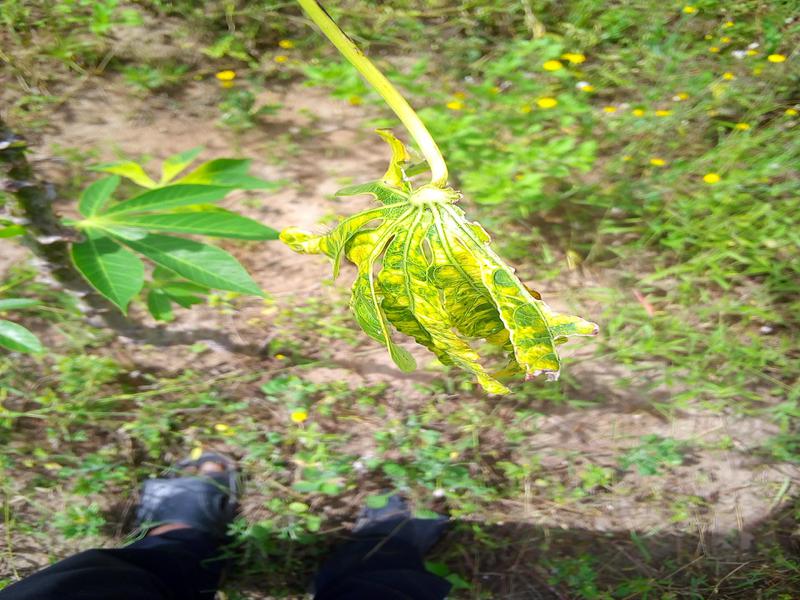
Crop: cassava
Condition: brown_streak_disease